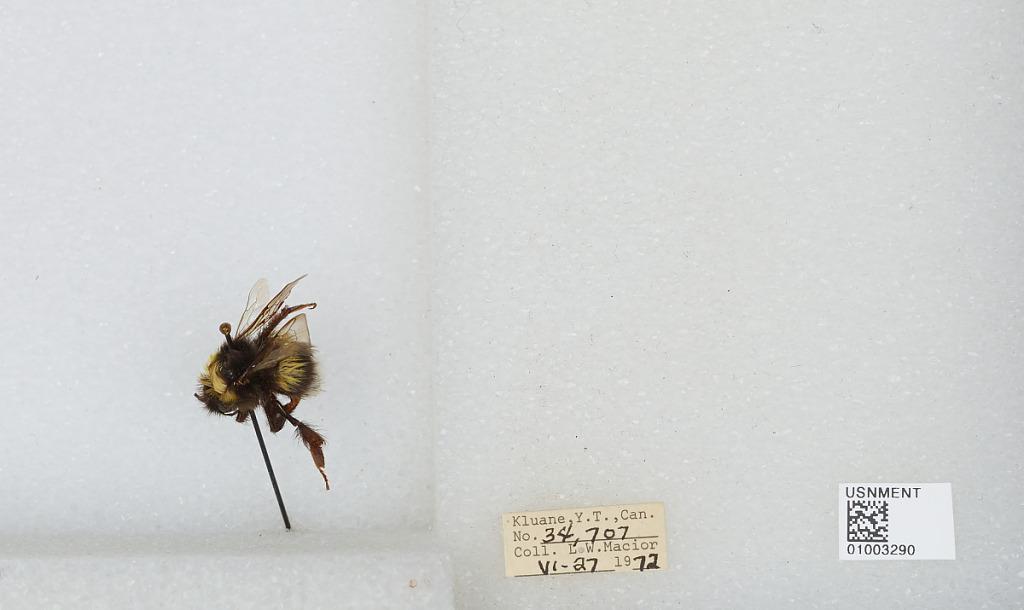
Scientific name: Bombus (Bombus) lucorum (Linnaeus)
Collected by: L. Macior
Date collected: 1972-6-27
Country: Canada
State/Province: Yukon Territory
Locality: Kluane
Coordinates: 60.75, -139.5